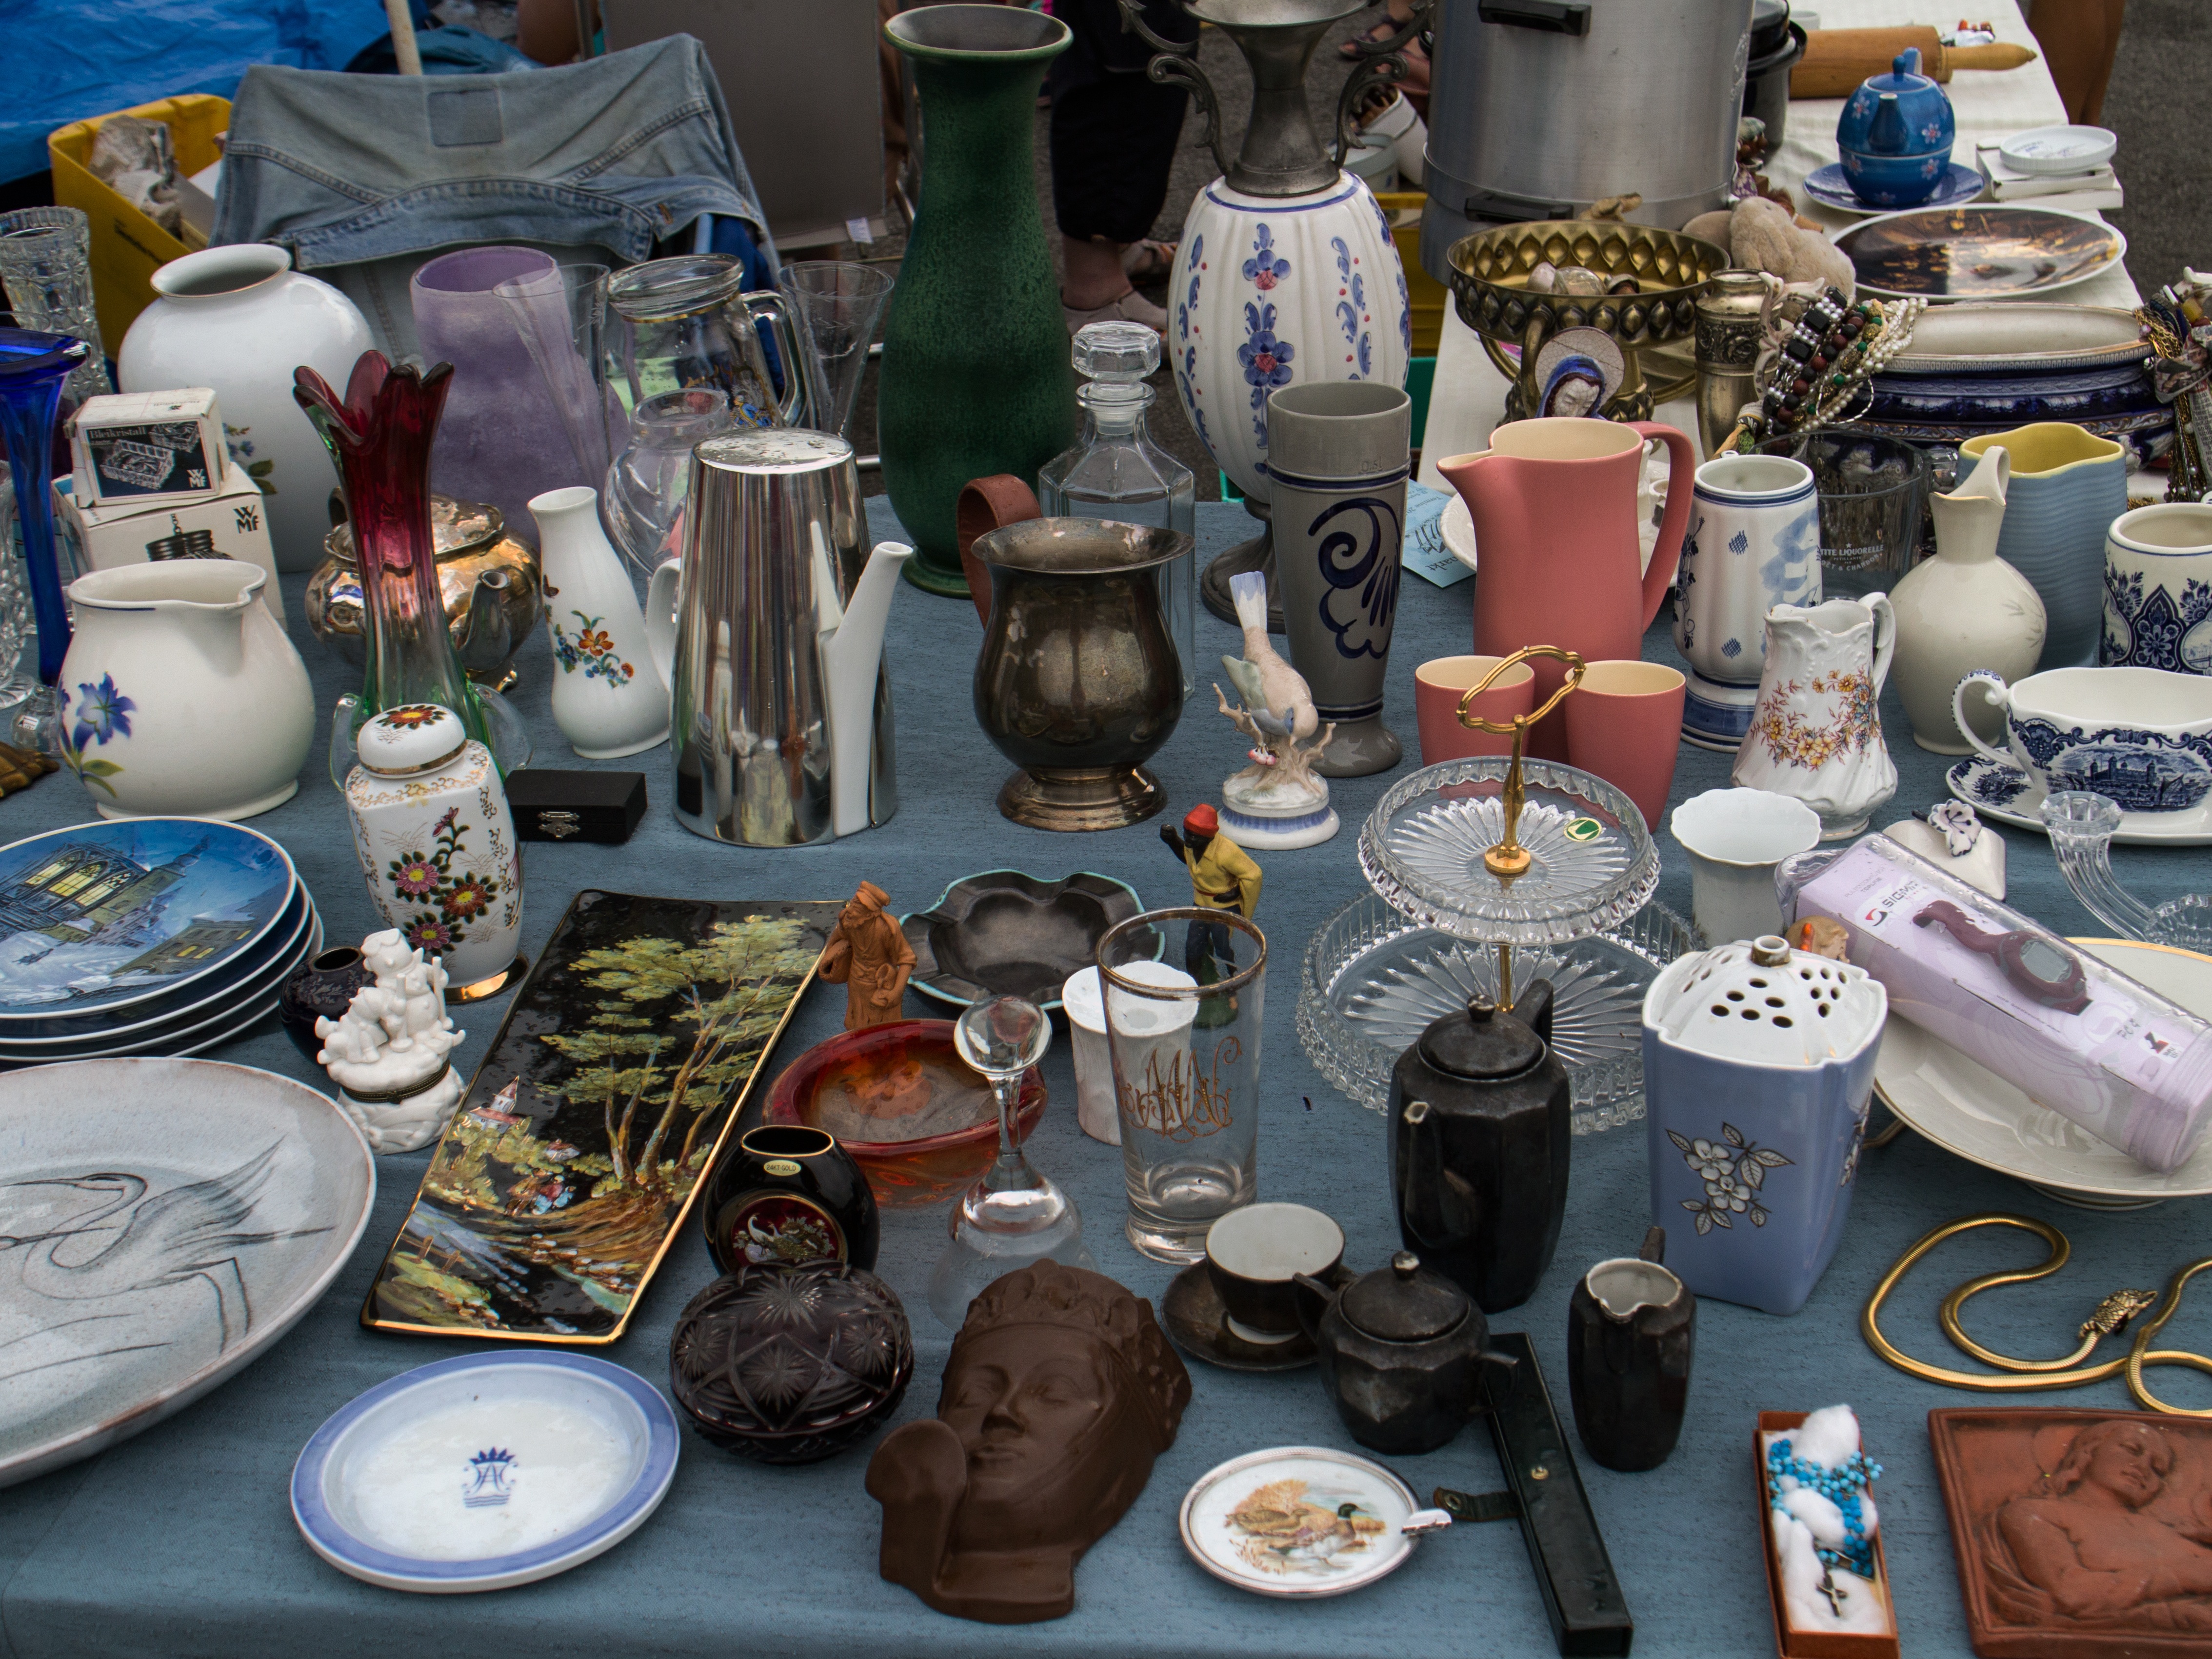
city, cup, meal, market, tableware, public space, art, stand, glasses, flea market, sense, crimea stuff